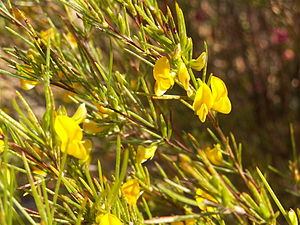
Rooibos / Anvendelse
Rød busk blomst , Aspalathus linearis (N.L.Burm.) R.Dahlgr., Clanwilliam, Vest-Kapprovinsen, Sydafrika
Rooibos er en busk med en opret, stivgrenet vækstform. Ordet rooibos er afrikaans for 'rød busk'.